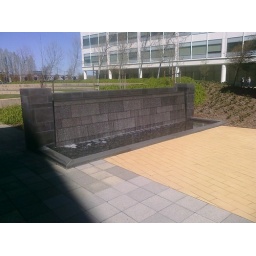
The fountain in front of my office building in Pleasanton.